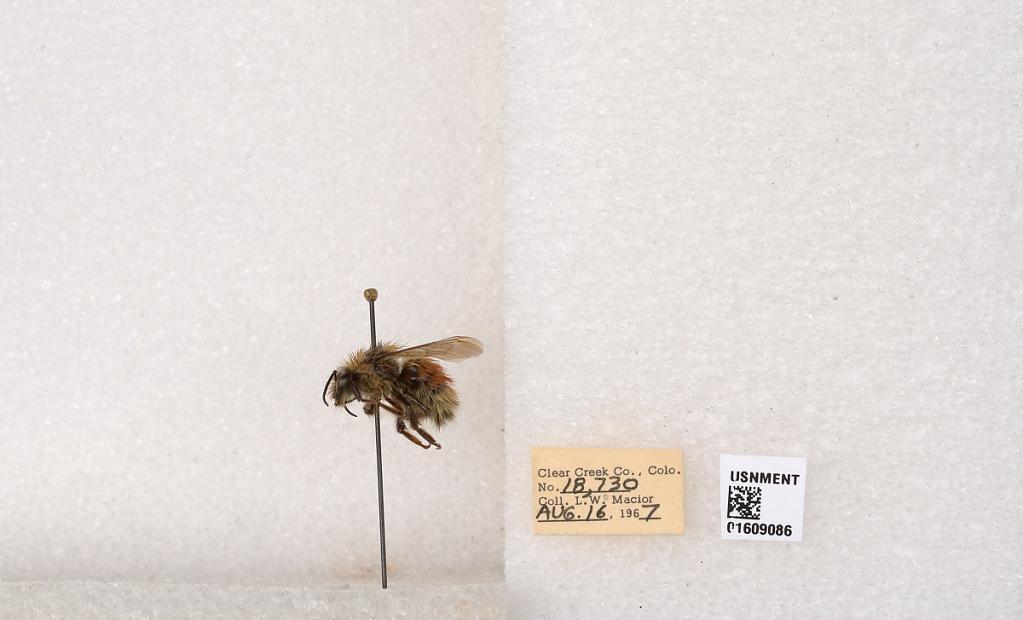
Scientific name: Bombus (Pyrobombus) sylvicola Kirby
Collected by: L. Macior
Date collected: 1967-8-16
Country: United States
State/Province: Colorado
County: Clear Creek
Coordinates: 39.6856, -105.645